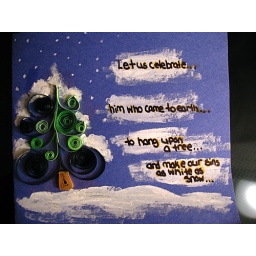
&amp;quot;Let us celebrate Him who came to earth to hang upon a tree and make our sins as white as snow...&amp;quot;